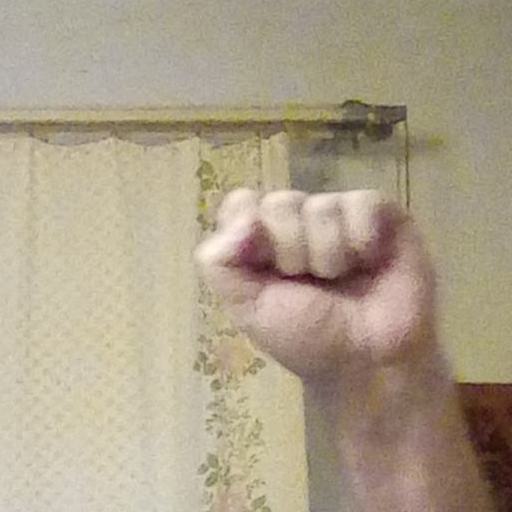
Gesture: fist